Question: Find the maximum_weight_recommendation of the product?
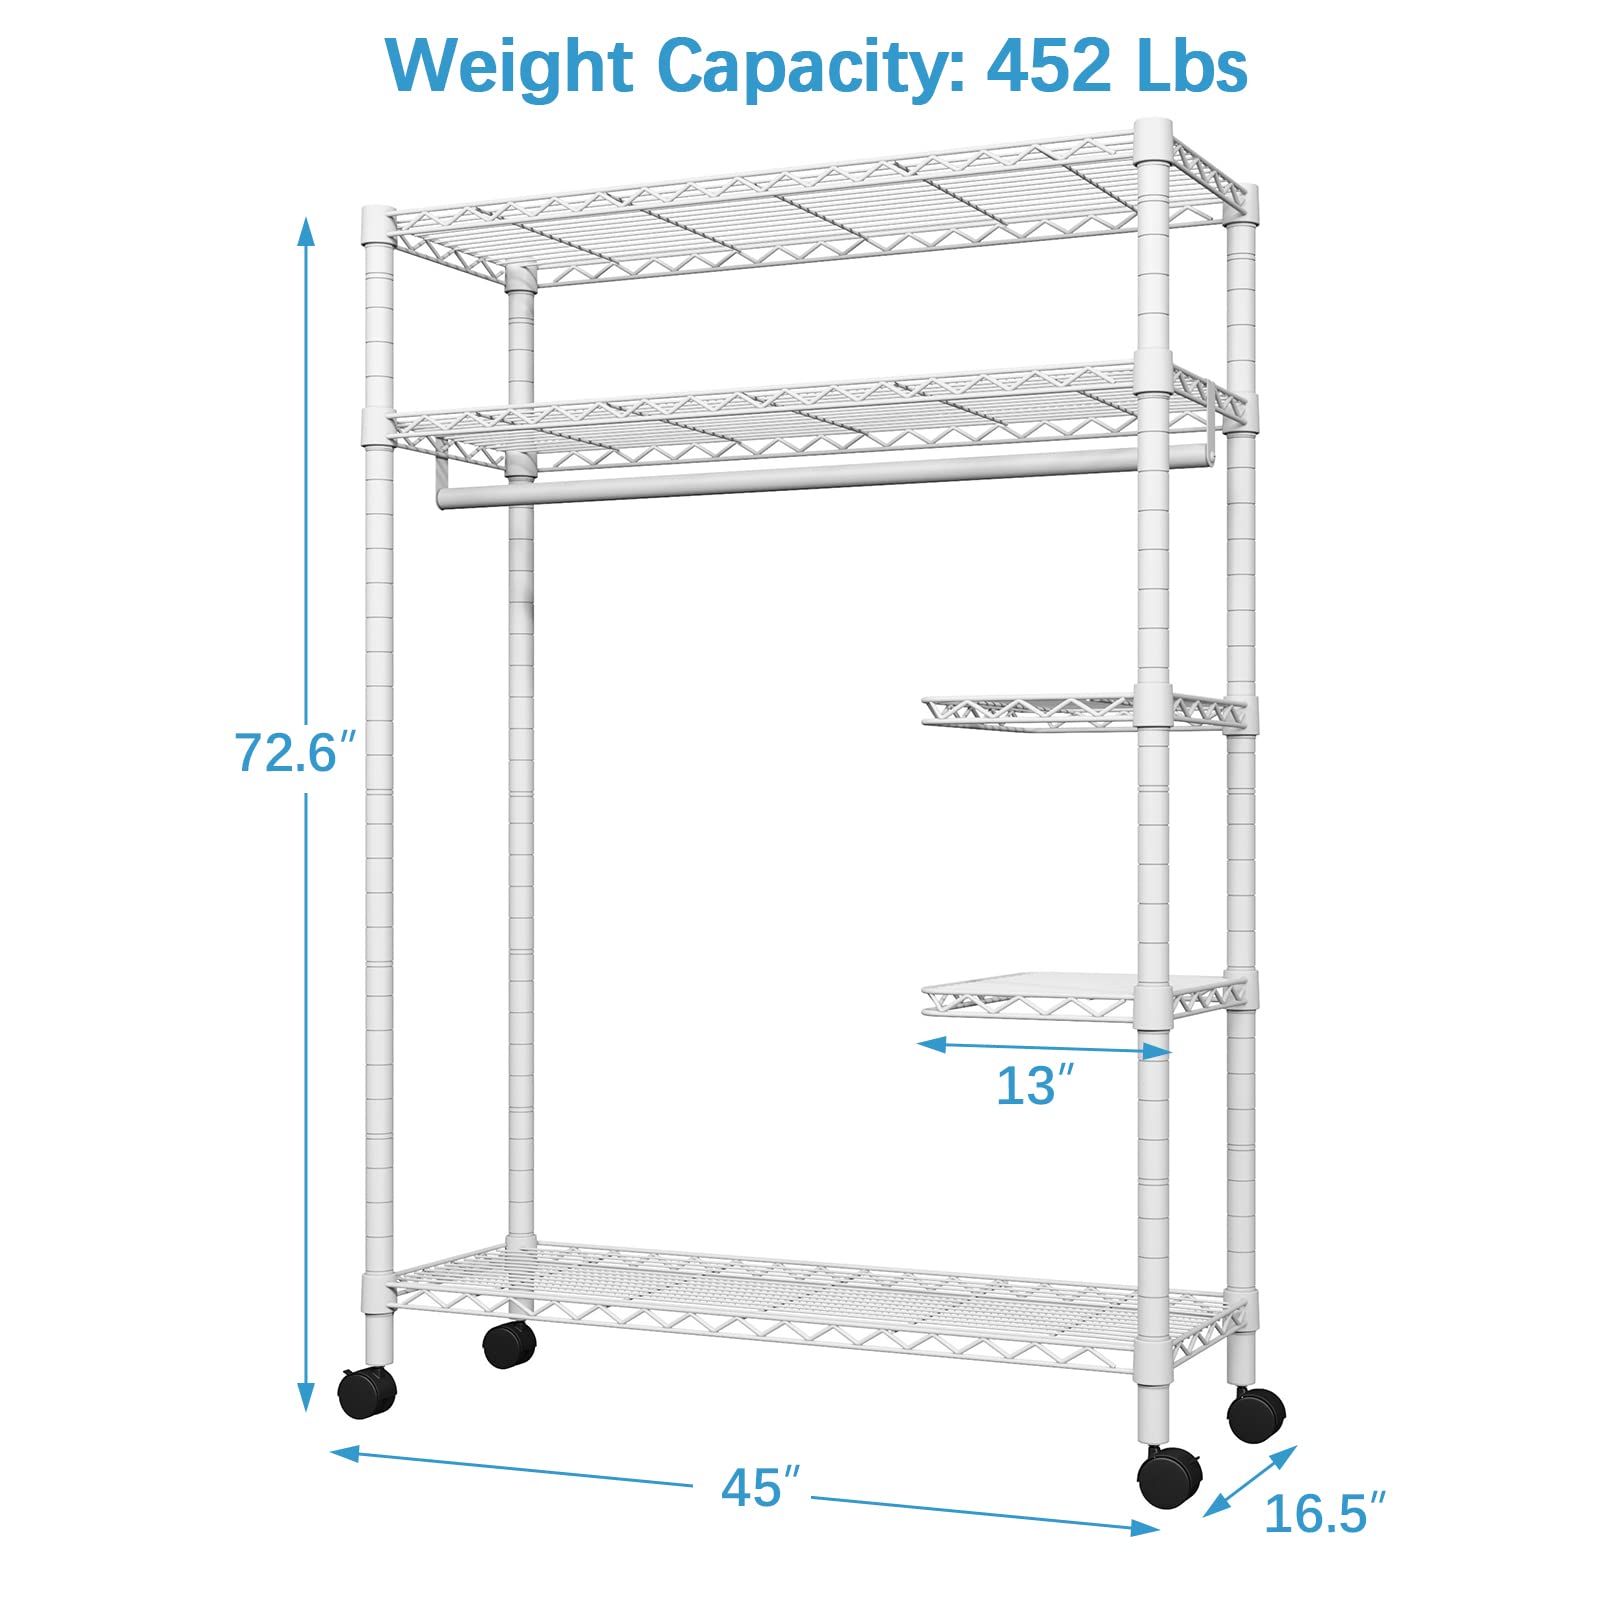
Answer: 452 pound